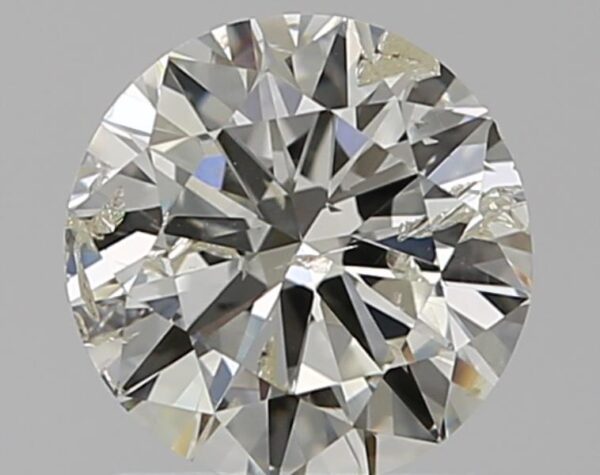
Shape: round
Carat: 1
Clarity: SI2
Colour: I
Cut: VG
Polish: VG
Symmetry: GD
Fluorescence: N
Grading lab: IGI
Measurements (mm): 6.46 x 6.35 x 3.86